Henning Church

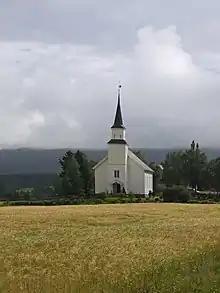
View of the church

Henning Church is a parish church of the Church of Norway in Steinkjer Municipality in Trøndelag county, Norway. It is located in the village of Henning. It is the church for the Henning parish which is part of the Stiklestad prosti (deanery) in the Diocese of Nidaros. The white, wooden church was built in a long church style in 1872 using plans drawn up by the architect Rasmus M. Overrein. The church seats about 360 people.